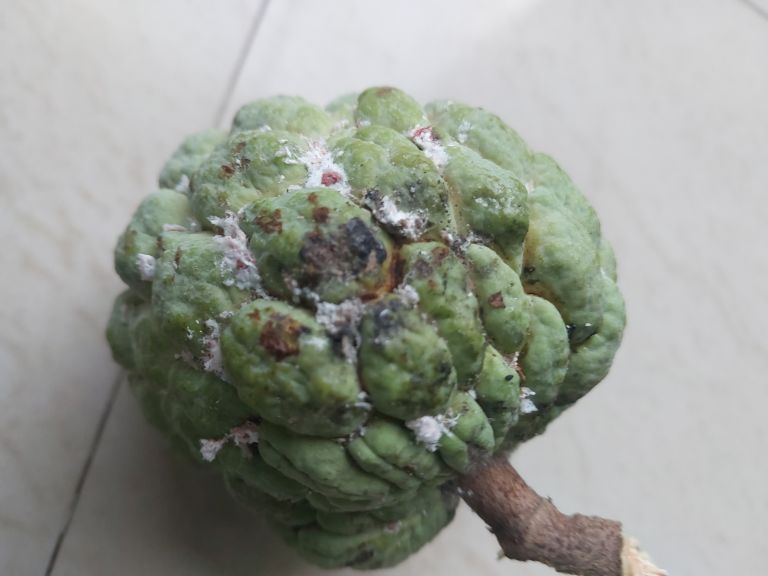
Disease label: Leaf spot on fruit